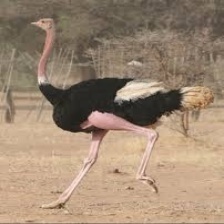
Species: OSTRICH
Scientific name: STRUTHIO CAMELUS